Kailoa

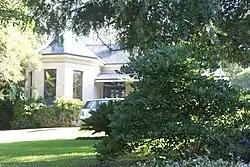

Kailoa is a heritage-listed house at 44 Union Street, North Sydney, North Sydney Council, New South Wales, Australia. It was added to the New South Wales State Heritage Register on 2 April 1999.